Warping (sailing)

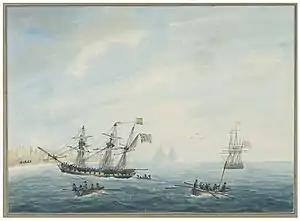
aground

Warping or kedging is a method of moving a sailing vessel, typically against the wind or current, after running aground, or out from a dead calm, by hauling on a line attached to a kedge anchor, a sea anchor, or a fixed object, such as a bollard or tree. In small boats, the anchor may be thrown in the intended direction of progress and hauled in after it settles, thus pulling the boat in that direction, while larger ships can use a small boat to carry the anchor ahead, drop it, and then haul. For example, the sloop "Adventure" under the command of the infamous pirate Blackbeard ran aground attempting to kedge the "Queen Anne's Revenge" off the bar near Beaufort Inlet, North Carolina, in June 1718.